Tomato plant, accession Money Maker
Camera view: tilt-top (135 deg); turntable rotation: 120 degrees
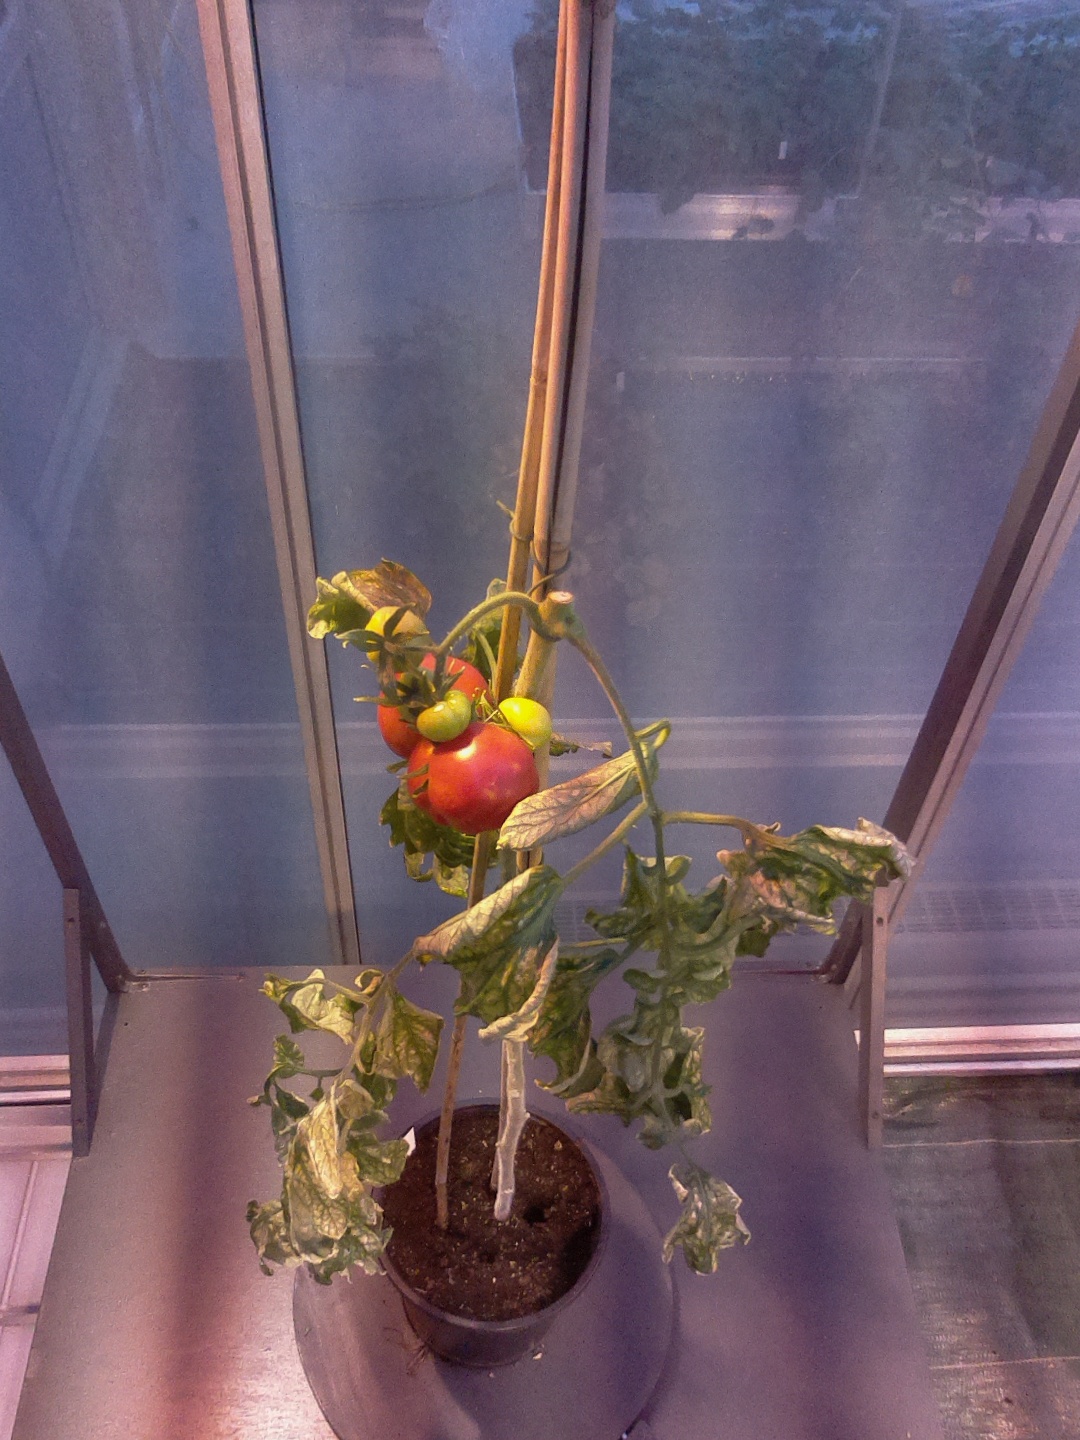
BBCH growth stage 85: 50%-60% of fruits show typical fully ripe color